Geography of Wales

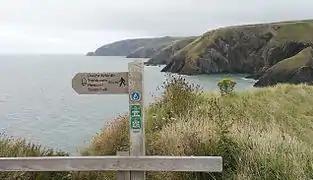
The Pembrokeshire Coast Path near Ceibwr Bay

The estimated population of Wales in 2019 was about 3,152,879, an increase of 14,248 on the previous year. The main population and industrial areas in Wales are in South Wales, specifically Cardiff, Swansea and Newport and the adjoining South Wales Valleys. Cardiff is the capital city and had a population of around 346,000 at the 2011 census. This was followed by the unitary authorities of Swansea (239,000), Rhondda Cynon Taf (234,400), Carmarthenshire (183,800), Caerphilly (178,800), Flintshire (152,500), Newport (145,700), Neath Port Talbot (139,800), Bridgend (139,200) and Wrexham (134,800). Cardiff was the most heavily populated area in Wales with 2,482 people per square kilometre (6,428 per sq mile) while Powys had just 26.